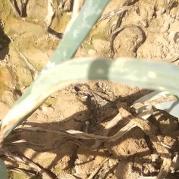
Crop: Onion
Condition: alternaria-d